Frederick Winthrop Ramsdell

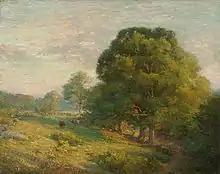
"A June Day", 1910, oil on canvas

Frederick Winthrop Ramsdell (9 December 1865 – 27 May 1915) was an American artist, best known for his iconic poster advertising "American Crescent Cycles".